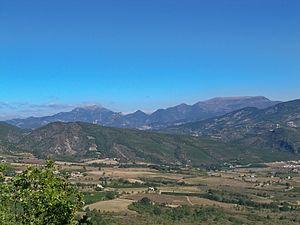
Vue du Col d'Ey vers la vallée d'Ennuye et Sainte Jalle. En dernier plan, les montagnes de Miélandre à gauche et d'Angèle à droite
Les Baronnies sont une région historique et naturelle du Dauphiné. Elle s'étend entre le sud-est de la Drôme et l'ouest des Hautes-Alpes.